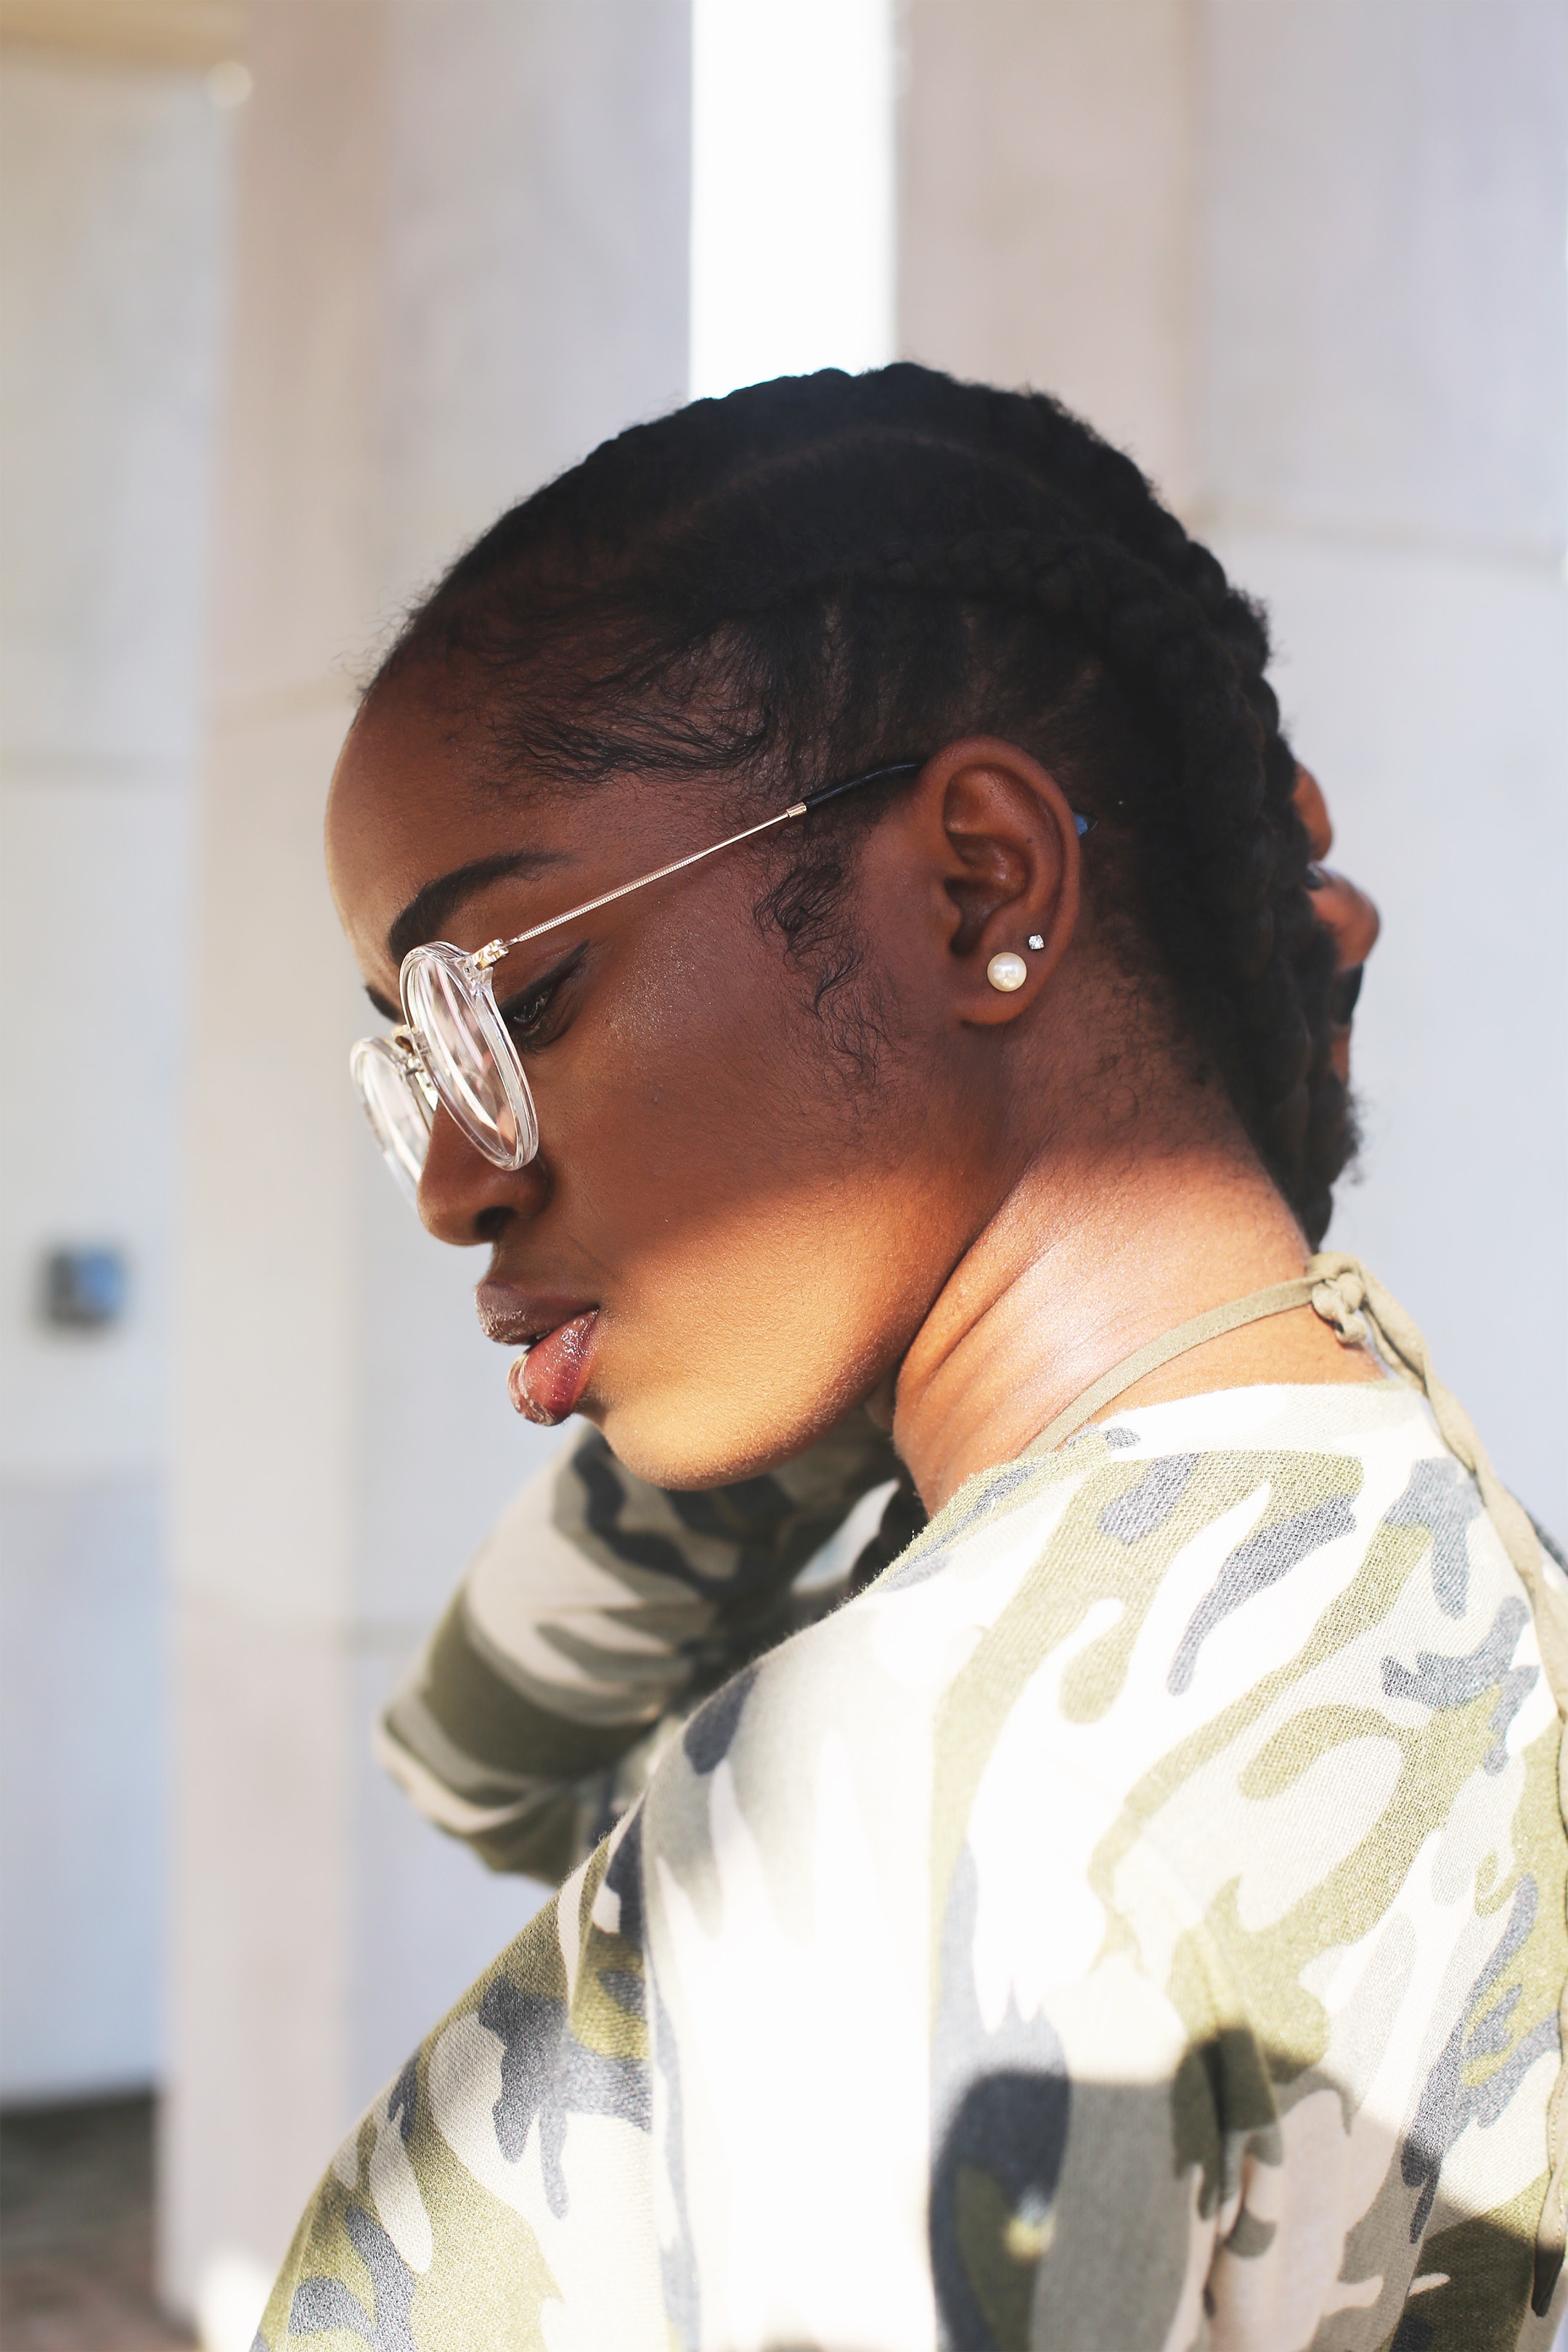
eyewear, vision care, glasses, hairstyle, forehead, cool, human, sunglasses, neck, facial hair